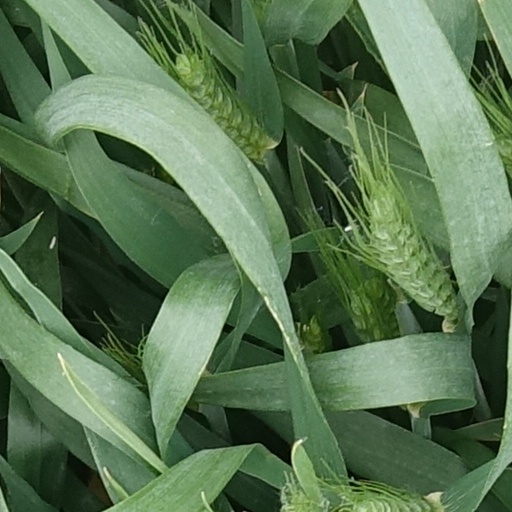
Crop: wheat